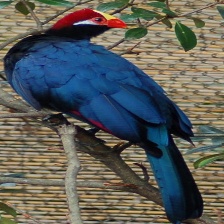
Species: VIOLET TURACO
Scientific name: MUSOPHAGA VIOLACEA